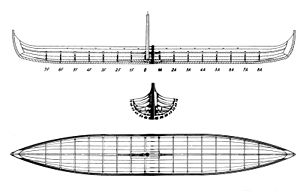
Sebbe Als / Konstruktion
Skrog- og spantetegning af Sebbe Als.
Sebbe Als er en replica af et vikingeskib, Skuldelev vrag nr. 5. Hun er Danmarks ældste 'femmer'.